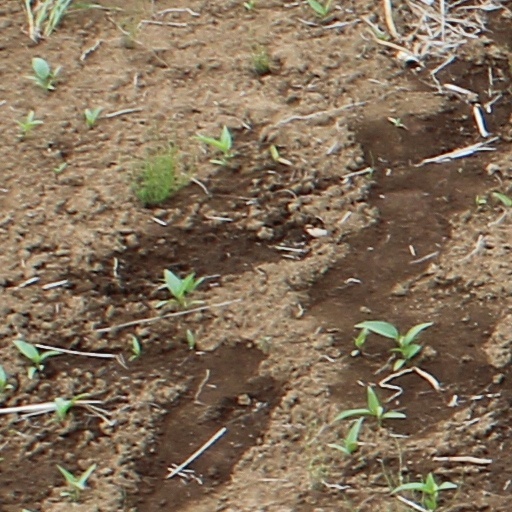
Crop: wheat